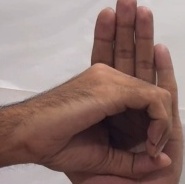
ASL sign: 0